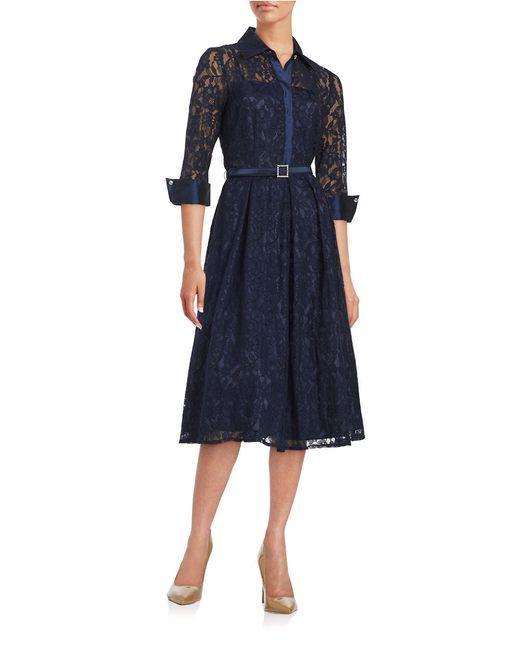
lässiges Hemdkleid unter dem Knie, blaues Spaghetti-Träger-Innenkleid mit blauem Spitzen-Overlay, Spitzenkragen und ellbogenlangen Ärmeln